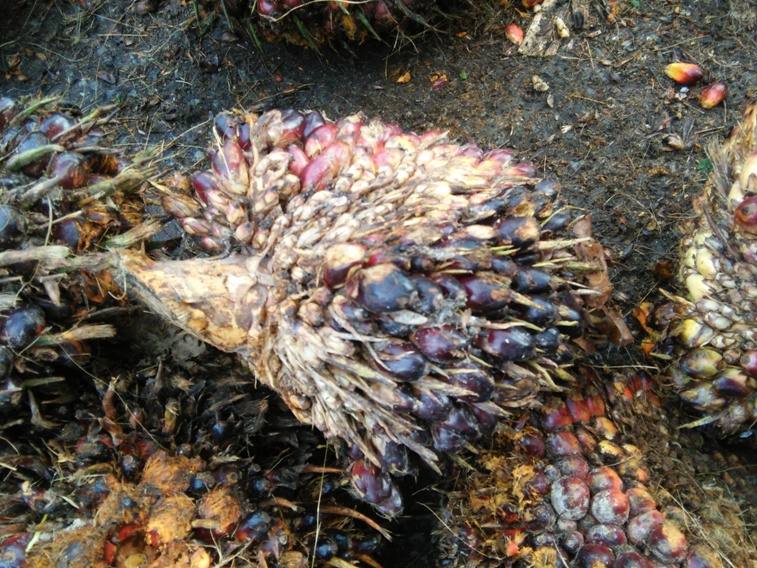
Ripeness: Unripe